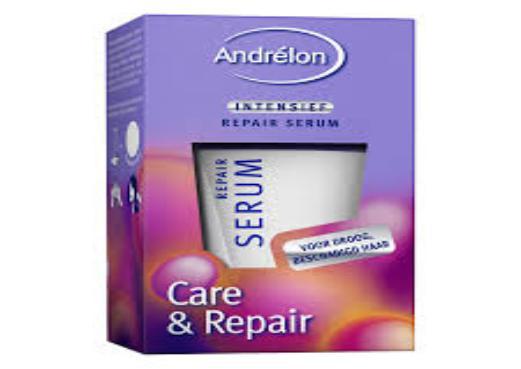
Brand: Andrelon
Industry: Necessities